Don't Call Me (album)

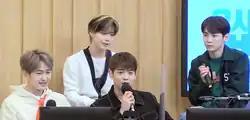
Shinee during the "Cultwo Show" on SBS Power FM, on February 23, 2021.

On January 31, 2021, Shinee held a special live stream, "The Ringtone: Shinee is Back", through their official YouTube and Naver V Live channels. During the special, the group announced they would make their return with their seventh studio album "Don't Call Me" on February 22 and performed the song "Marry You", one of the nine tracks on the upcoming album. Following the album's announcement, teaser images and a special "mood sampler" video titled "Fake Reality" were released. Later teaser videos featured "Reality" clips of each member. The album was sold through two photobook versions – "Fake Reality" and "Reality" versions, and four jewel case editions. For the album's cover and packaging, the group opted for "crisp, clean shots" as opposed to film camera shots and vintage clothing from previous albums, which juxtaposed with the "distorted" and "fake reality" the group finds themselves in. Alongside the release of teaser images for the album, a special phone number was set up for fans to hear voice messages from the group. The hotline was also used to share short snippets from the album's songs, as well as serve as an avenue for fans to leave voice messages. The hotline's servers went down temporarily due to the overwhelming number of calls that even the members could not contact the number when they tried calling the hotline.